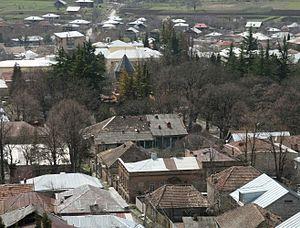
Doucheti est une ville de la région de Mtskheta-Mtianeti, en Géorgie à 50 km au nord est de la capitale Tbilissi. C'est le centre administratif de la municipalité de Doucheti.